-ing

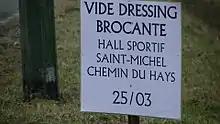
Sign showing a French ending -ing in one word "dressing". Note: this is non-English.

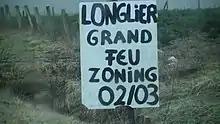
Sign of a singular form of French ending -ing.

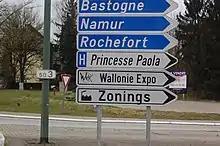
Sign of a plural form of French ending -ing.

English words constructed from verbs with the ending "-ing" are sometimes borrowed into other languages. In some cases they become pseudo-anglicisms, taking on new meanings or uses which are not found in English. For instance: